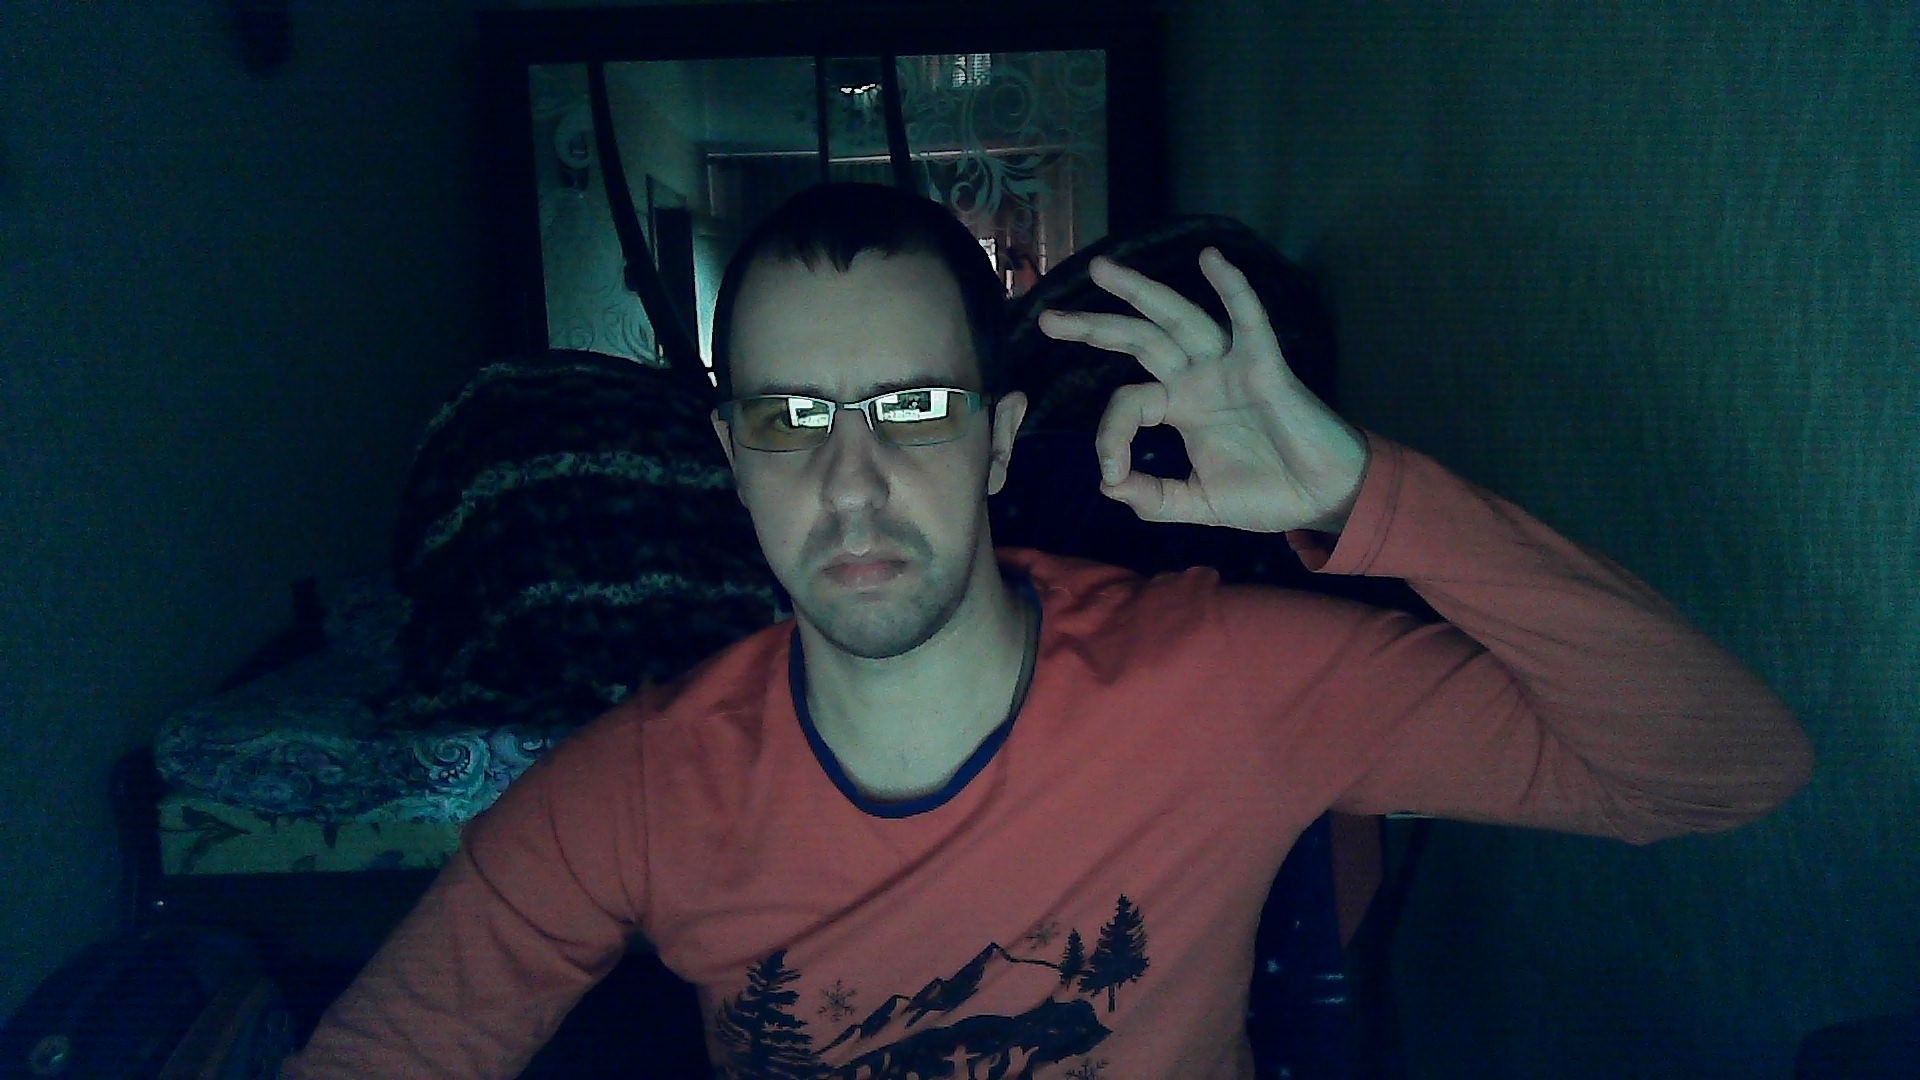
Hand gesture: ok